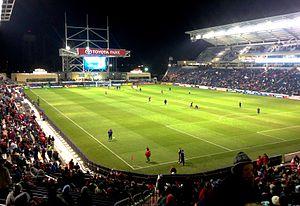
Le Championnat féminin de la CONCACAF 2014, est la neuvième édition du Championnat féminin de la CONCACAF, qui met aux prises les 8 meilleures sélections féminines de football d'Amérique du Nord, d'Amérique centrale et des Caraïbes affiliées à la CONCACAF. La compétition se déroule aux États-Unis du 15 au 26 octobre 2014.
L'International Champions Cup 2019 est la septième édition de ce tournoi amical international de pré-saison. Il s'est déroulé entre le 16 juillet et le 10 août 2019.